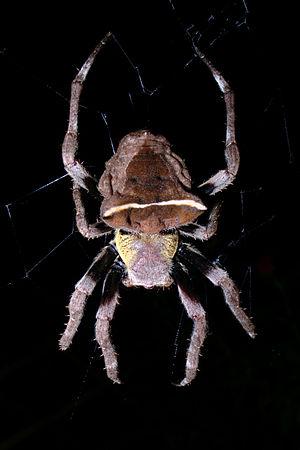
Parawixia dehaani est une espèce d'araignées aranéomorphes de la famille des Araneidae.
Parawixia est un genre d'araignées aranéomorphes de la famille des Araneidae.